William Westall

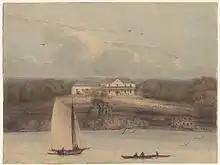
"Sydney: Government House", 1802

The next landfall was at Simon's Town, in the Cape Colony just east of the Cape of Good Hope. Anchoring in False Bay on 16 October, "Investigator" remained eighteen days, during which time the scientists spent a good deal of time ashore. Nothing is known of Westall's movements in the first week, but Good, travelling with Brown, Bauer and ship's surgeon Hugh Bell, reports falling in with him at Devil's Peak on 26 October, Westall having set out from Simon's Town with mineralogist John Allen two days earlier; the two men had become separated, and Westall had "fared very indifferently and slept one night at Constantia." The following day Westall accompanied Bauer and Bell towards Cape Town, while Good and Brown climbed Table Mountain. Good and Brown slept that night in the Tokai home of a German named Johann Gasper Loos, and woke in the morning to find Westall and Bell there too, the latter two having lost their way to Cape Town, and arrived at Loos' house late in the evening. All four men then returned to the ship together.